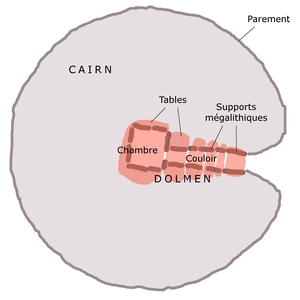
Plan du cairn de Kercado, à Carnac, Morbihan, Bretagne. D'après Zacharie Le Rouzic, 1927. Classé monument historique le 27 décembre 1923.
Le cairn de Kercado est un monument mégalithique se trouvant au sud de l'alignement de Kermario, sur la commune de Carnac, dans le Morbihan, en Bretagne. Circulaire, il abrite un dolmen remarquablement conservé, à couloir et à chambre simple, bien différenciée.